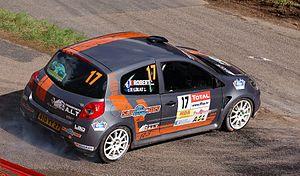
Clio RS R3
Cédric Robert est un pilote de rallye automobile français, né le 17 mars 1973 à Saint-Étienne.
Le Groupe R est la catégorie relative aux voitures de production, dans le règlement FIA. Cette catégorie a été créée en 2008 sur la base du Groupe A.